Copanello

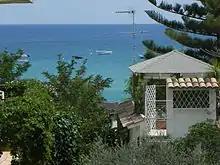
Terrace of the first house in Copanello Lido

Around 1950, Marquis Antonio Susanna agreed with Francesco Lucifero to create a seaside resort. In 1954, Domenico Muscolo, a nephew of the writer Filippo De Nobili (who himself often vacationed at Copanello Lido with his friend Filippo Marincola of the Duke of Petrizzi family), bought a plot of land from Francesco Lucifero and built Copanello Lido's first house, "Casa Muscolo", also known as "Casa del Pesce", while Susanna bought several plots of land around it. The first houses in the village form a block between today's "Via Cassiodoro" and "Via Lido".